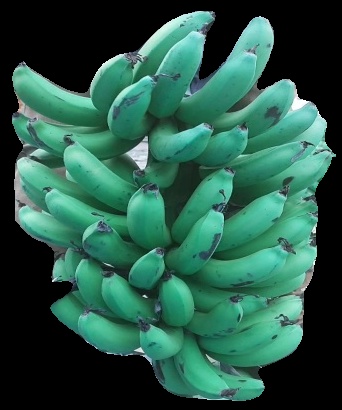
Variety: pachbale
Grade: grade3